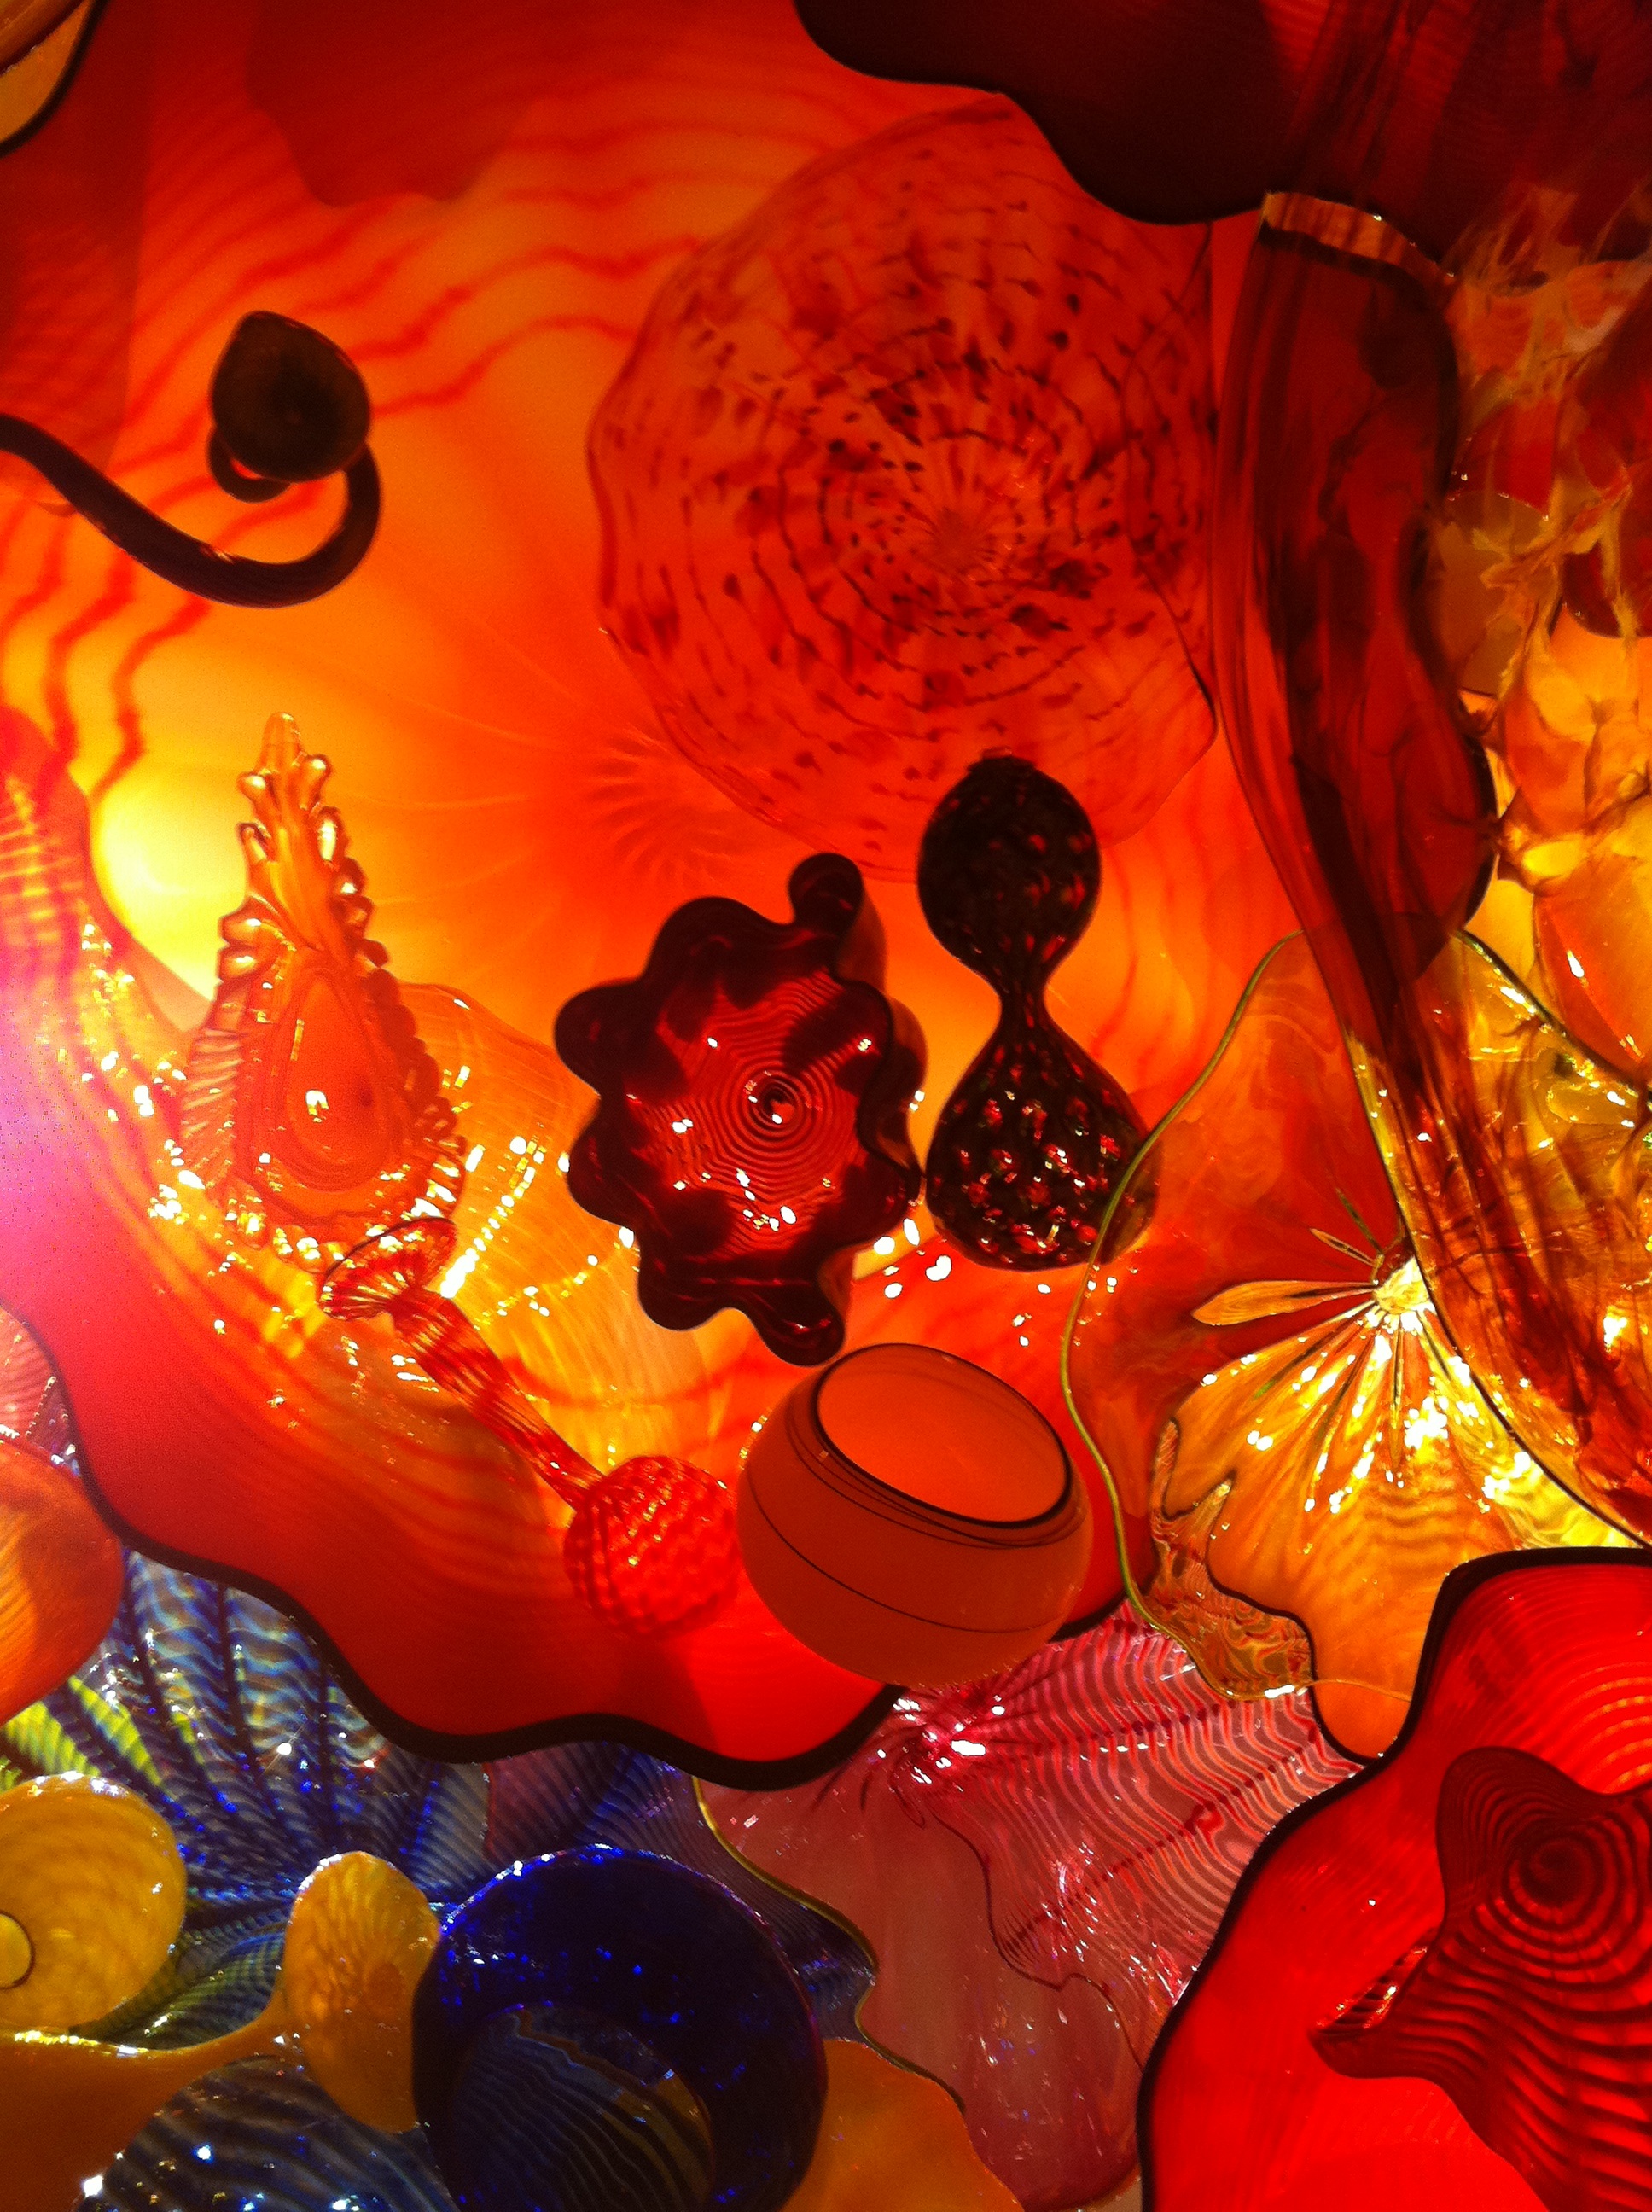
creative, liquid, texture, flower, petal, glass, orange, pattern, red, color, holiday, paint, christmas, art, design, translucent, decorative, bright, organ, shape, backdrop, effect, mid autumn festival